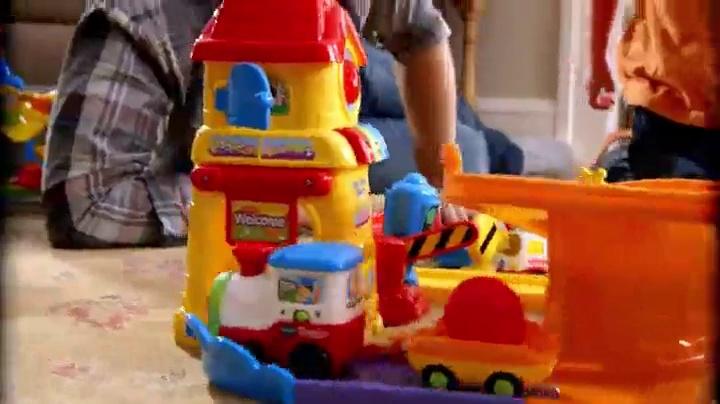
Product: VTech Go! Go! Smart Wheels Ambulance, Multicolor
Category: Toys & Games | Kids' Electronics | Electronic Learning Toys
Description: Zoom into the learning zone with Go Go Smart Wheels Ambulance; educational toy teaches the letter "A" and the vehicle name.
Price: $9.99
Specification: ProductDimensions:2.2x3.1x2.4inches|ItemWeight:3.2ounces|ShippingWeight:4.8ounces(Viewshippingratesandpolicies)|ASIN:B005KBY2P8|Itemmodelnumber:80-119700|Manufacturerrecommendedage:12months-5years|Batteries:2AAAbatteriesrequired.